Žemaitija National Park

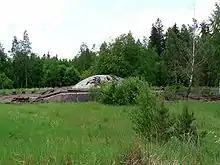
The underground R-12U nuclear missile launching silo in Plokštinė base

The hilly terrain of the Samogitian Park was formed by the melting glacier about 12,000 years ago. The resulting hills are relatively high, about 150–190 meters. Lakes occupies more than 7%. park territories, the largest Samogitia Plateliai Lake is concentrated here, in addition to which there are 25 smaller lakes.